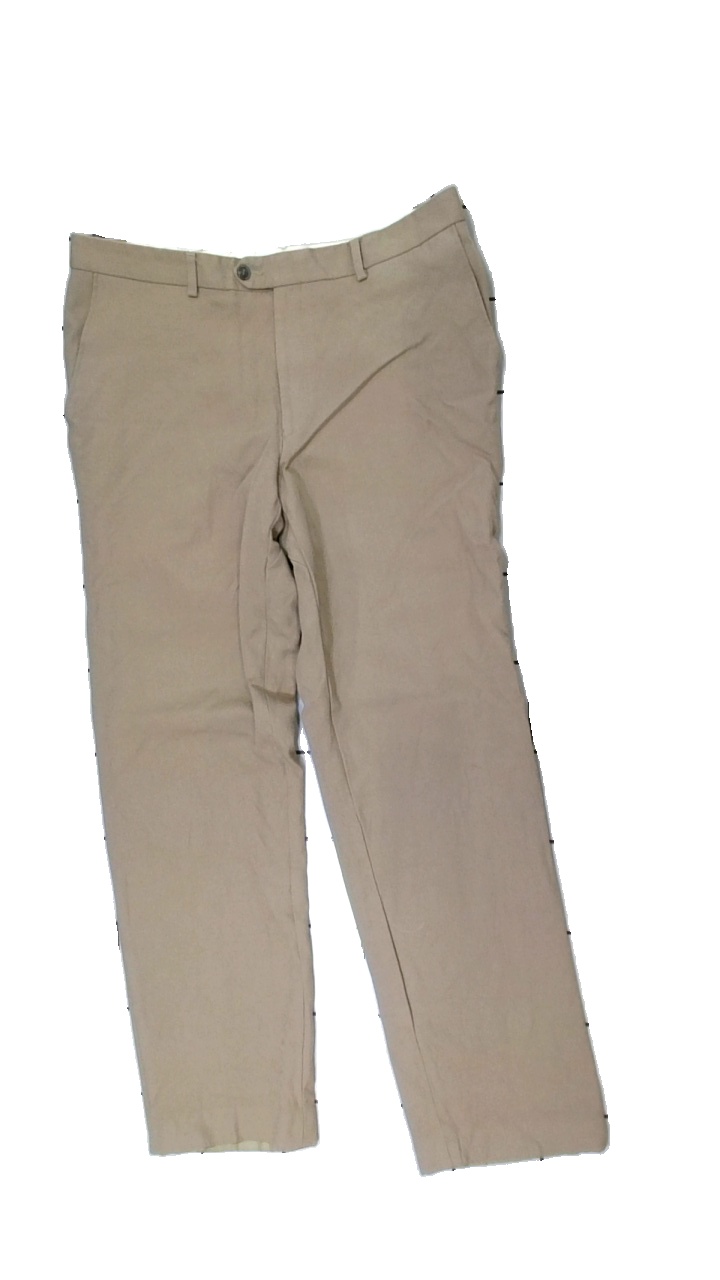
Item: Trousers (Men)
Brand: Oscar Jacobsson
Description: beige byxor
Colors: Beige
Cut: Regular
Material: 81% wool 19% acrylic
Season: All
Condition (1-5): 5
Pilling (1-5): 5
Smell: Minor
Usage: Reuse
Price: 50-100